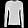
Label: Pullover